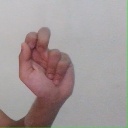
अक्षर: ढ